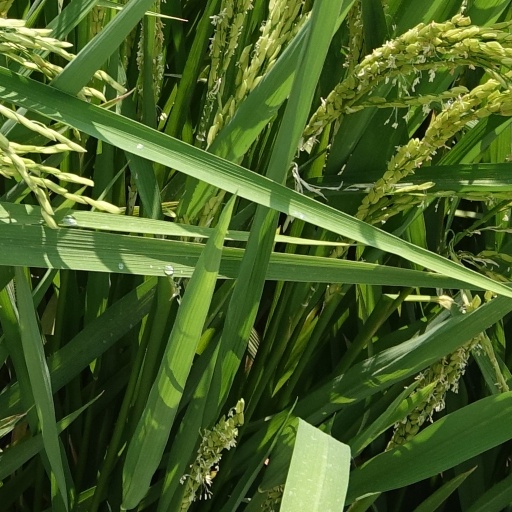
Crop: rice